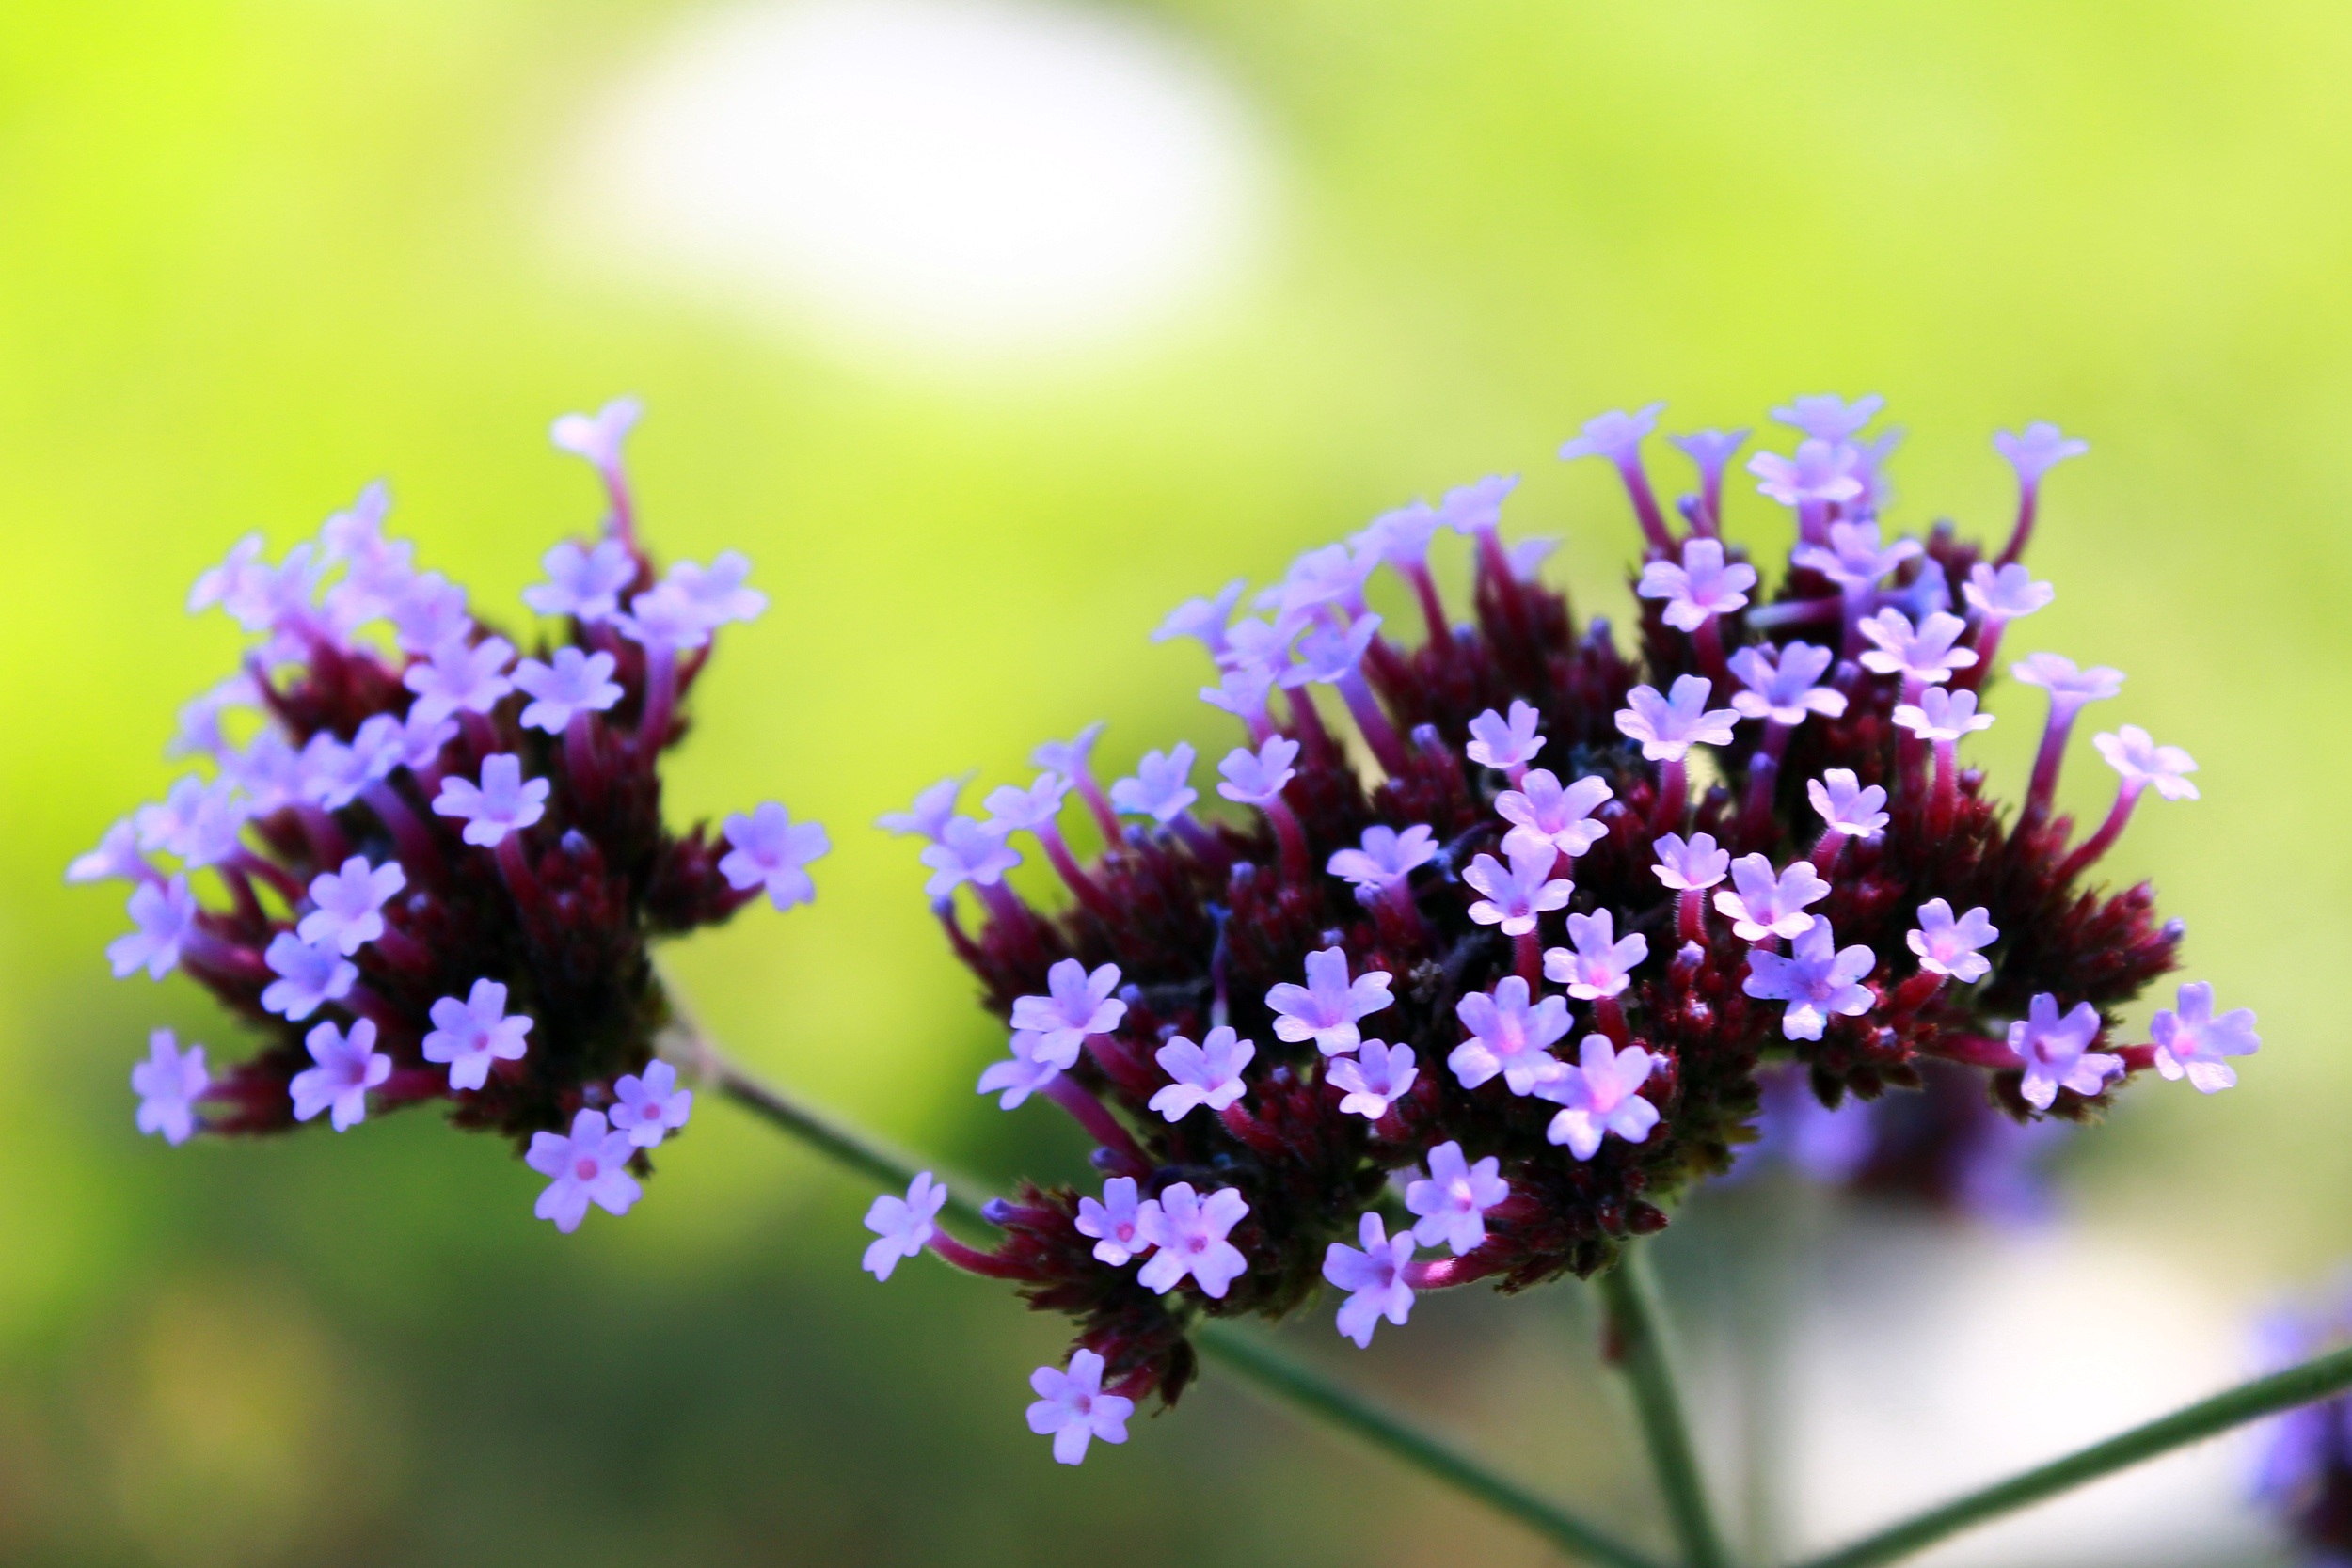
nature, blossom, plant, photography, flower, purple, bloom, summer, herb, insect, botany, garden, close, flora, lavender, wildflower, violet, purple flower, nectar, filigree, macro photography, flowering plant, land plant, english lavender